Banqiao District

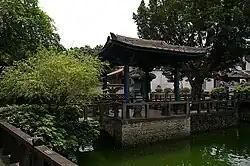
The Lin Family Mansion and Garden is a traditional garden in the district

Agriculture sector thrived in Banqiao in the 1950s. In the 1960s, manufacturing sector started to appear in the region and in the 1970s industries and commerce have developed. In the 1980 and '90s, finance and commerce grew in the area.